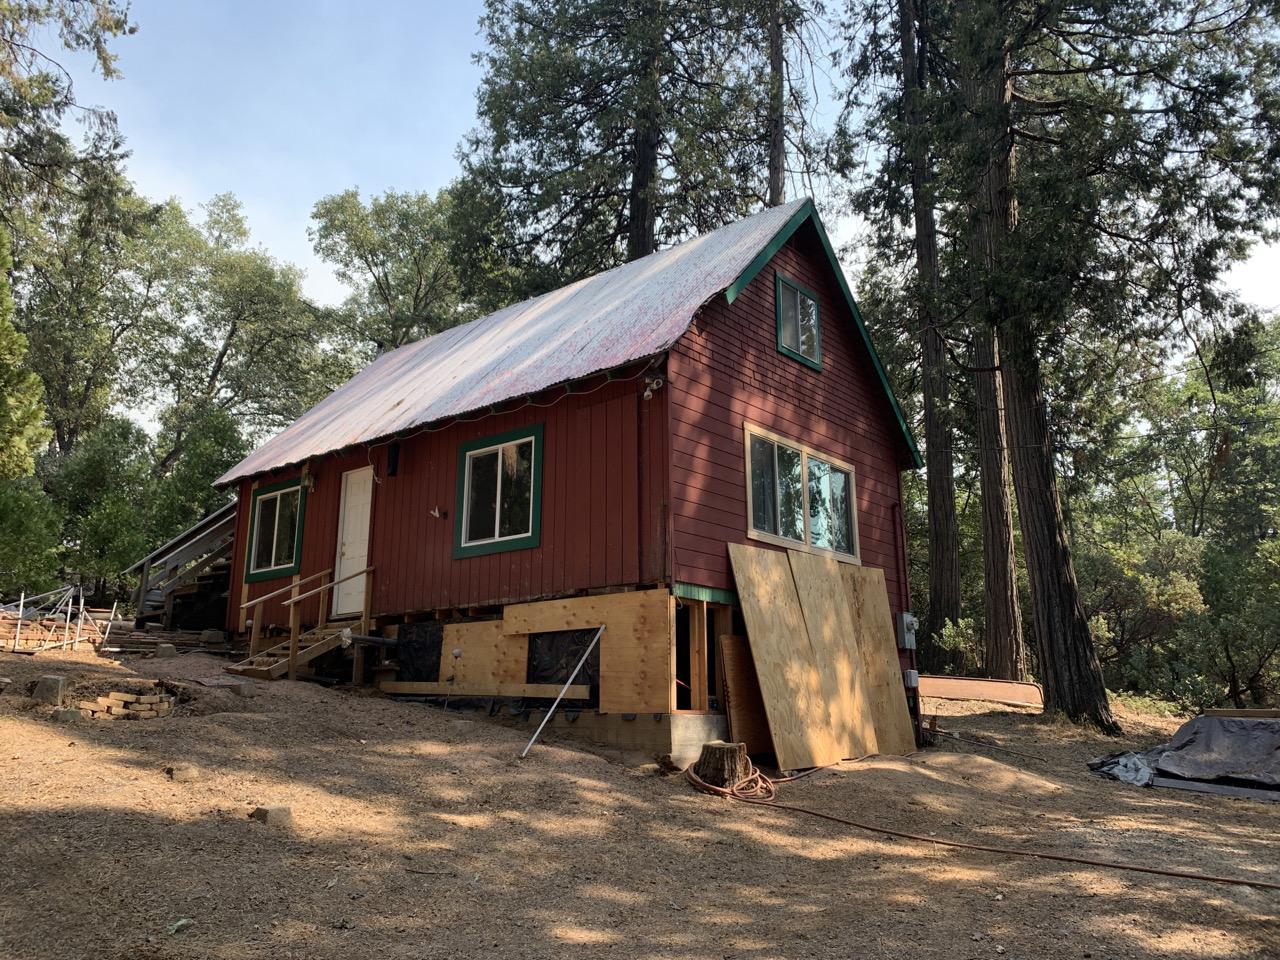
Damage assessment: no_damage